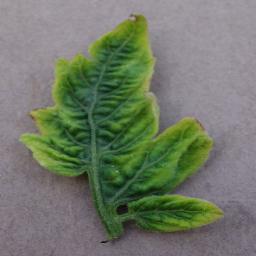
Label: Tomato___Tomato_Yellow_Leaf_Curl_Virus